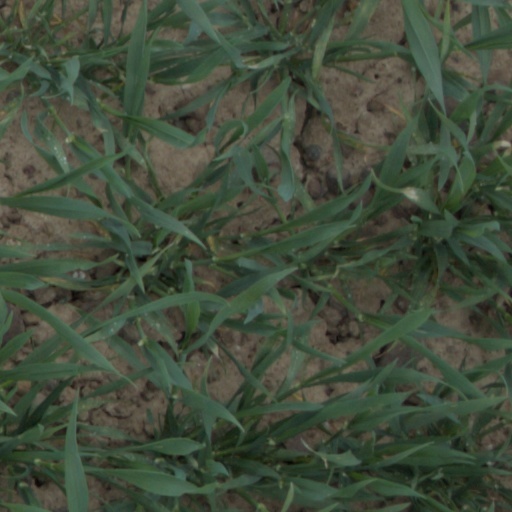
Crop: wheat